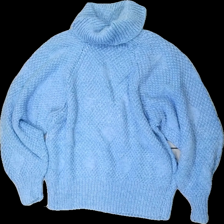
View: back
Type: Sweater
Category: Ladies
Brand: Missing
Colors: Blue
Material: 62% cotton 38% acrylic
Cut: Regular, Turtle neck
Season: All
Damage location: top center
Damage 2 location: middle left
Price range: <50
Recommended usage: Export
Description: blå stickad tröja, nopprig